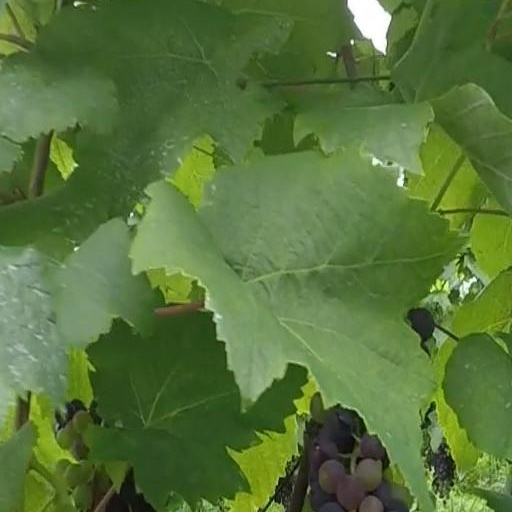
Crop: grape